Hannelore Schroth

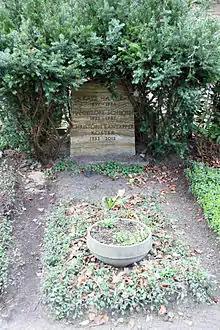
Grave of Schroth, her mother Käthe Haack, and son Christopher Kantapper Köster, at Friedhof Heerstraße in Berlin-Westend

In 1944, Schroth had a short-term marriage with German stage and film actor Carl Raddatz; the union ended in divorce. Her second marriage in 1945 was to the Austrian deep sea diver Hans Hass which lasted until 1950 and produced a son, Hans Hass Jr. (1946–2009) who became an actor and pop singer. Her third marriage from 1953 to 1965 to lawyer and film producer Peter Köster (1922–2014), a son of former diplomat Adolf Köster produced a son, Christopher Kantapper Köster (1953–2012). Both of her sons committed suicide.